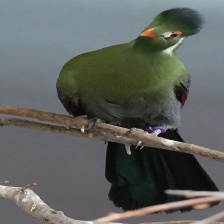
Species: WHITE CHEEKED TURACO
Scientific name: TAURACO LEUCOTIS